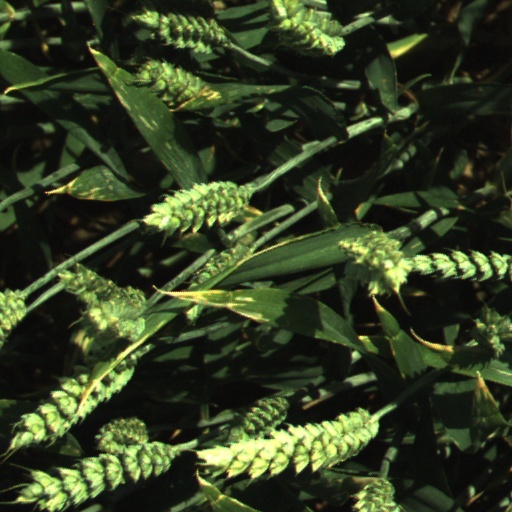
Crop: wheat